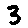
Label: 3